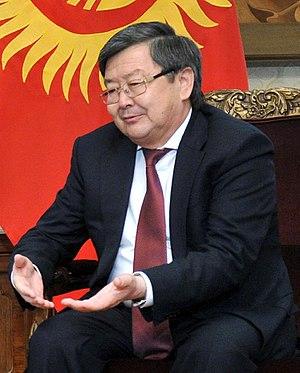
Jantörö Joldochevitch Satybaldiev, né le 4 janvier 1956 dans la province d'Och en RSS kirghize, est un homme d'État kirghiz. Il est Premier ministre du 5 septembre 2012 au 26 mars 2014.